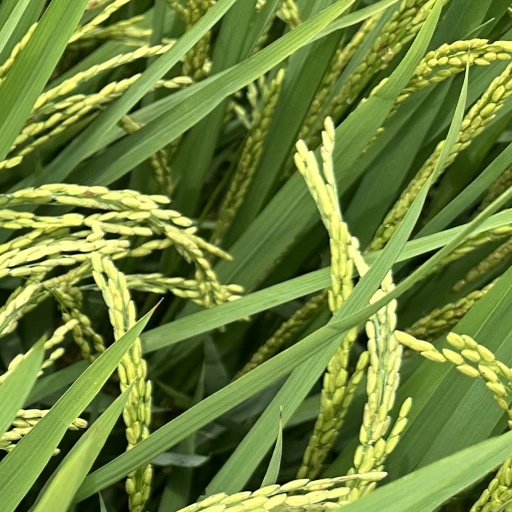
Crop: rice